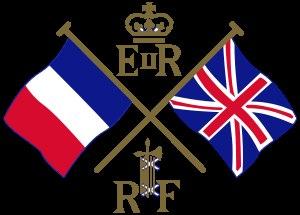
Le Vanuatu, en forme longue la république de Vanuatu, est un État situé en mer de Corail et faisant partie de la Mélanésie. L'archipel est composé de 83 îles pour la plupart d'origine volcanique, à 539 kilomètres au nord-nord-est de la Nouvelle-Calédonie.
Cet article relate les faits saillants de l'histoire du Vanuatu, un État d'Océanie situé dans le Sud-Ouest de l'océan Pacifique.